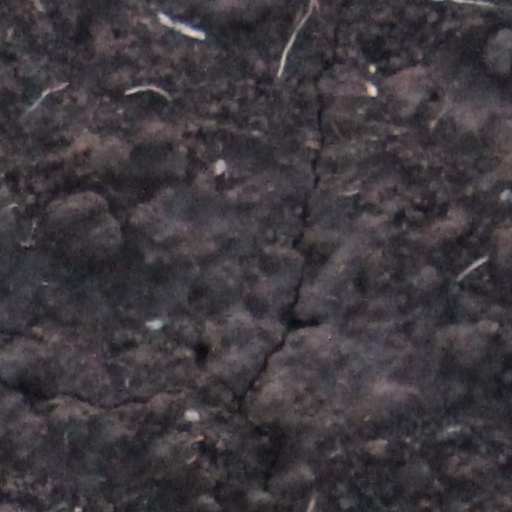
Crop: wheat